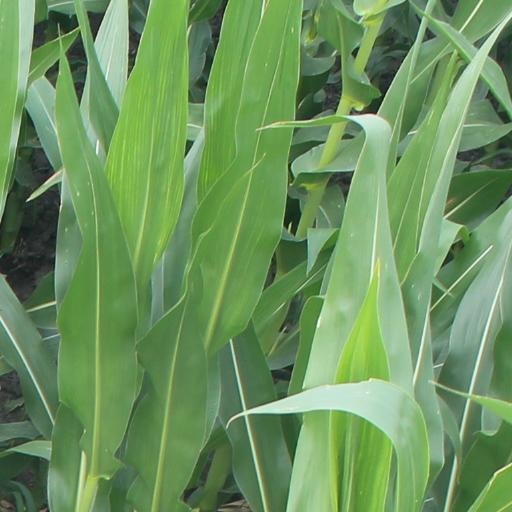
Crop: maize; corn